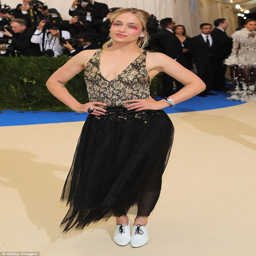
standing out : actor also opted for quirky on the night .